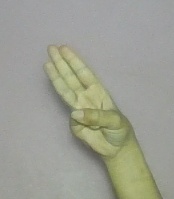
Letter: thaa